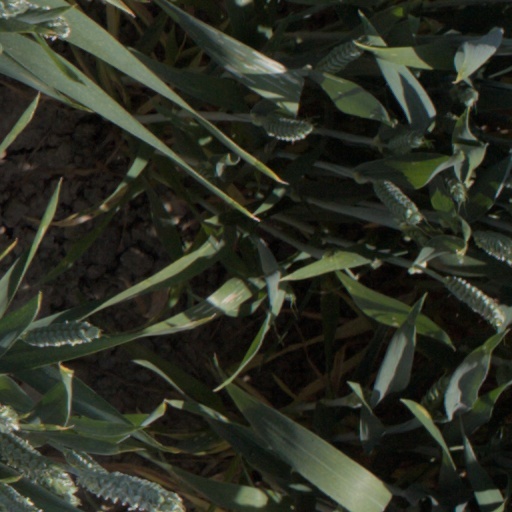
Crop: wheat